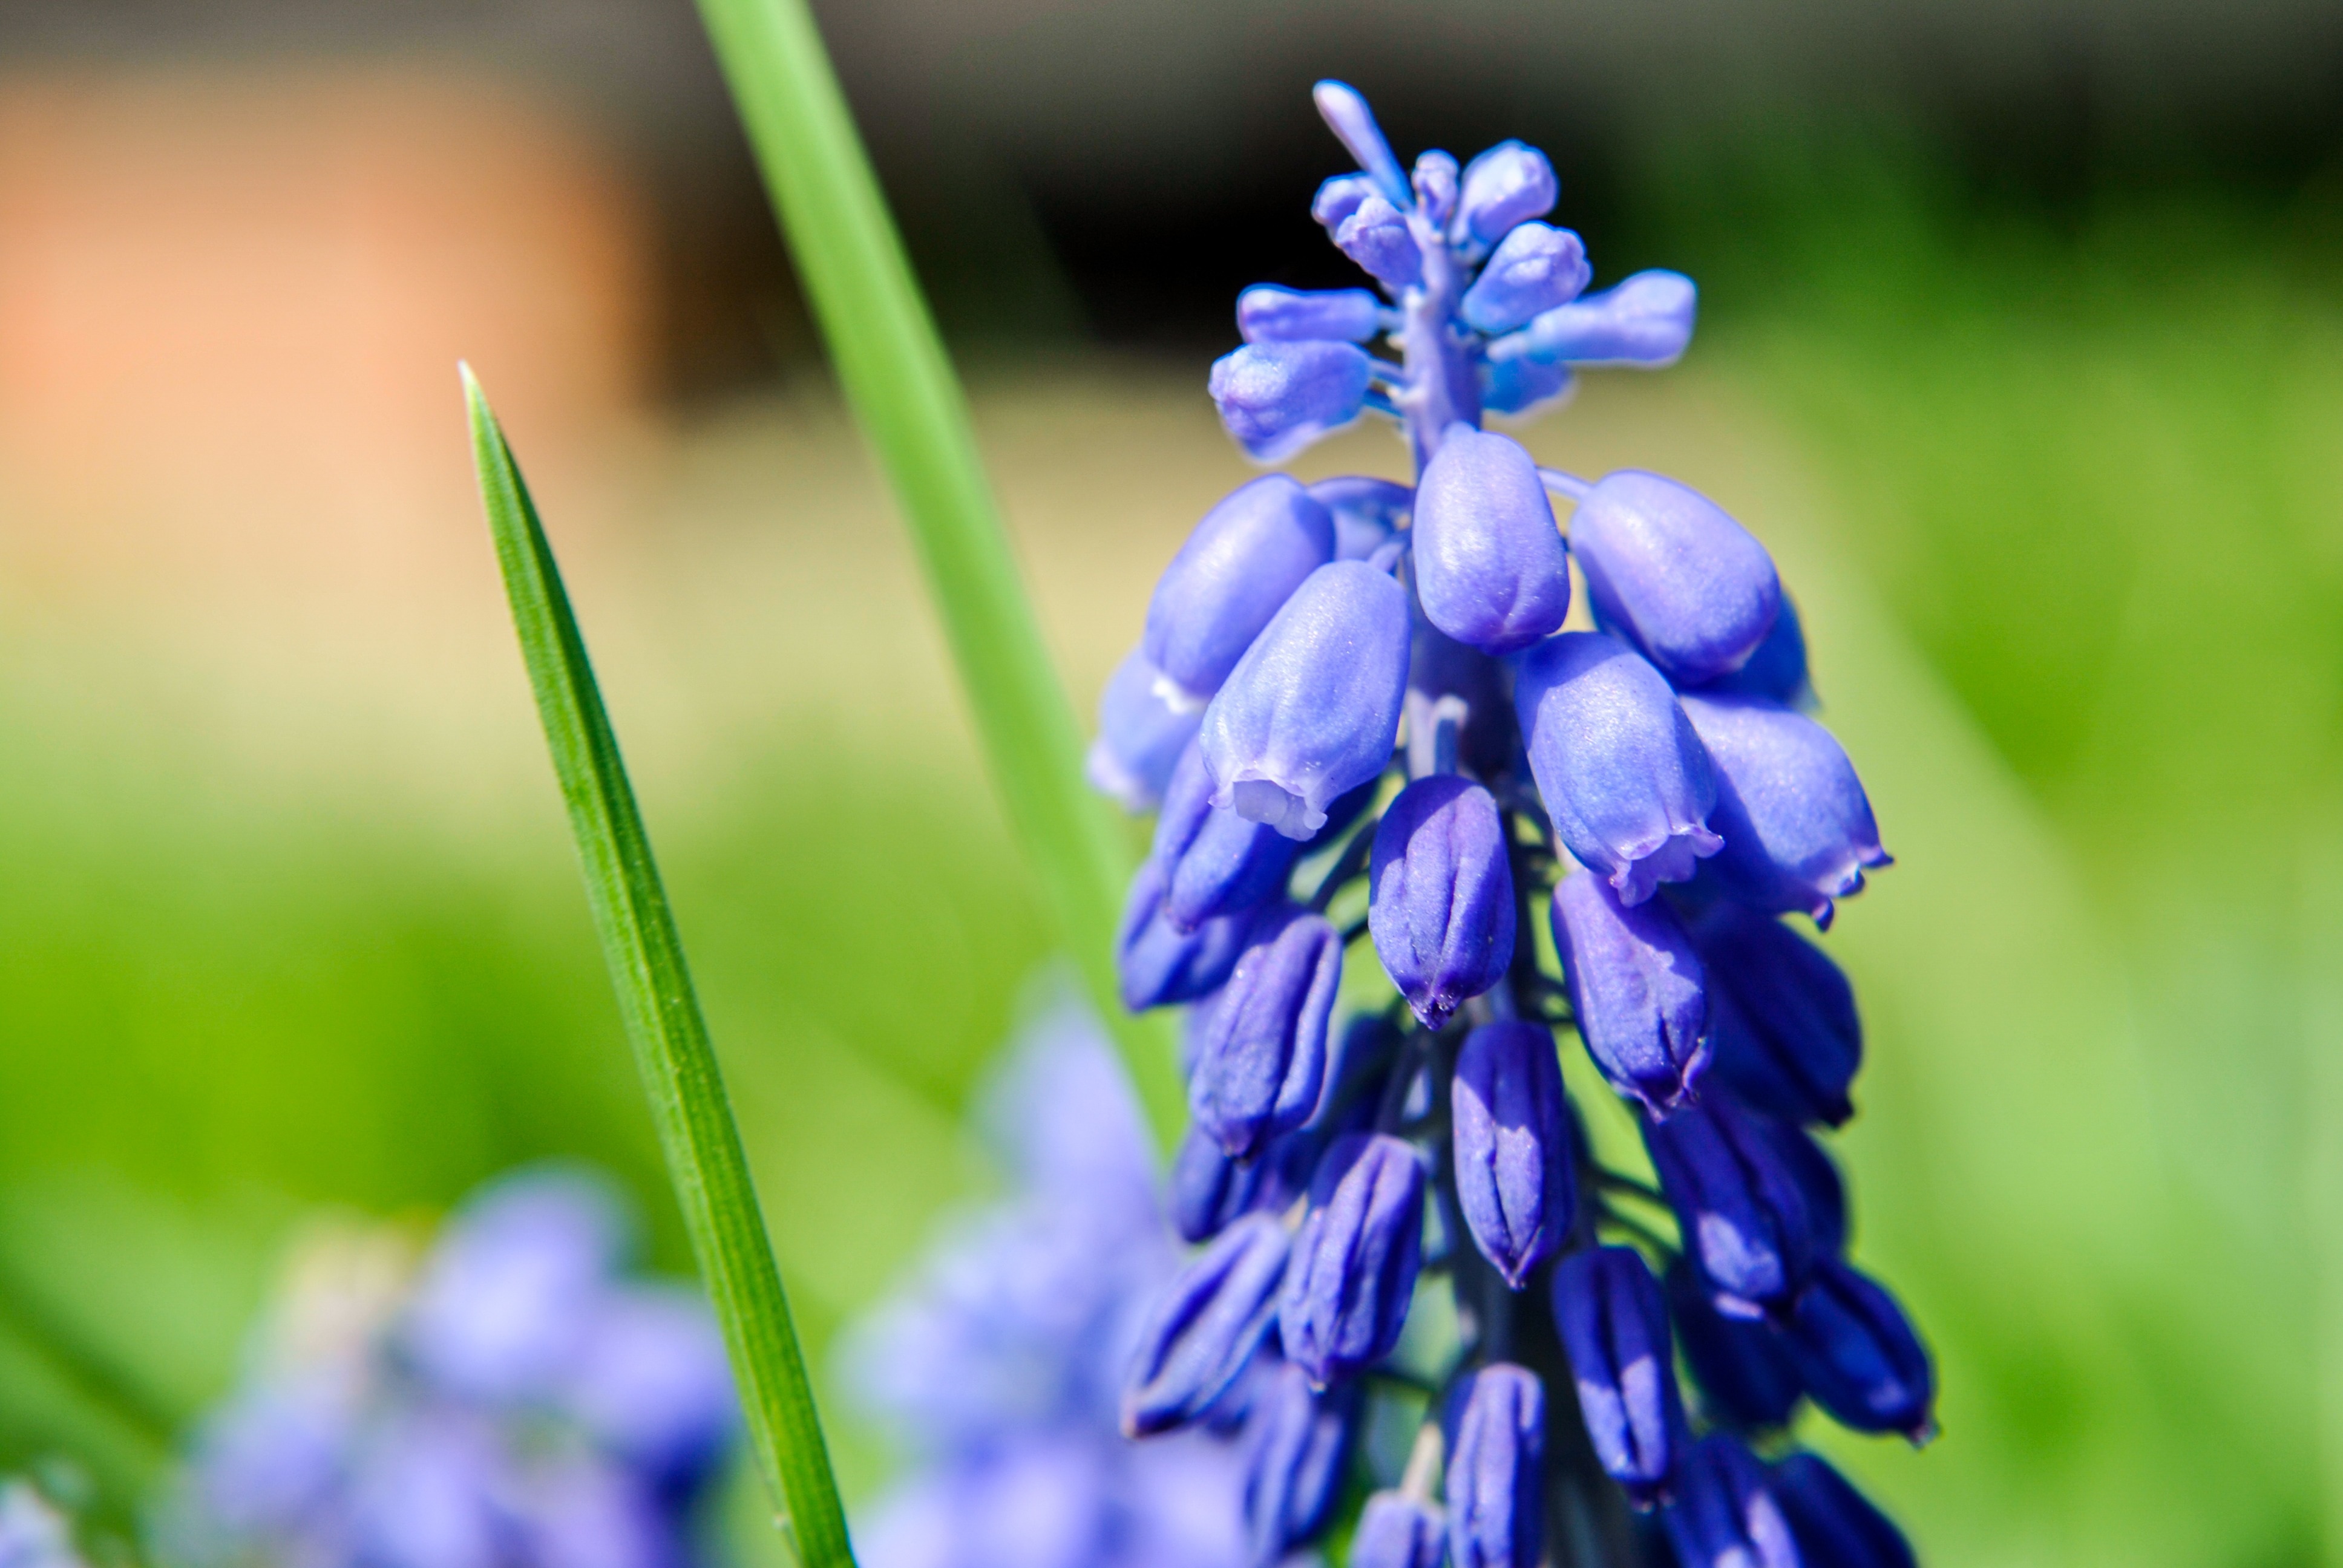
plant, flower, petal, bloom, summer, spring, macro, blue, flora, wildflower, flowers, close up, bluebonnet, blooms, hyacinth, bells, lupin, macro photography, summer flower, herbaceous plant, ringtones, plant stem